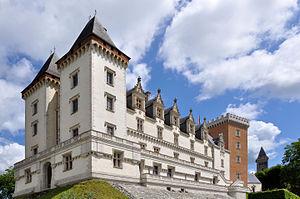
Vue du château de Pau This building is indexed in the Base Mérimée, a database of architectural heritage maintained by the French Ministry of Culture,
Le château de Pau est un château défensif et de plaisance situé à Pau, chef-lieu du département français des Pyrénées-Atlantiques en région Nouvelle-Aquitaine. Sa construction s'étale du XIIᵉ au XIXᵉ siècle et il est classé monument historique en 1840. Il accueille depuis 1927 le musée national du château de Pau, consacré à la mémoire et au règne du roi de France et de Navarre Henri IV, né en 1553 au château.